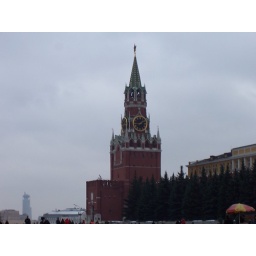
A big clock tower near a Lenens memorial. 2005 Russia